Manager (professional wrestling)

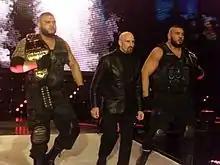
Paul Ellering (center) managing The Authors of Pain

While the basic goal of a manager to give their wrestlers a push does not change, the tactics depend on several factors, especially alignment. Managers, when used judiciously, can completely change the tone and inner workings of a wrestling match. A heel manager, for example, may instruct their clients to constantly duck tougher opponents or interfere in their matches to secure a win by cheating. A face manager, on the other hand, may spend the majority of their interview time talking about how tough their client is and going out of their way to find bigger and better opponents to challenge, or rally the audience to chant and cheer in support of their client during matches. Often the very act of aligning with a manager, or conversely breaking away from a manager they've worked with, can change a wrestler's alignment, making them a sudden fan favourite face or a heel.